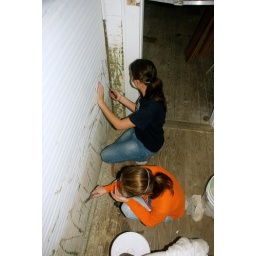
The paint in this bathroom was a mess. The squiggles on the wall are bits of old wallpaper glue.